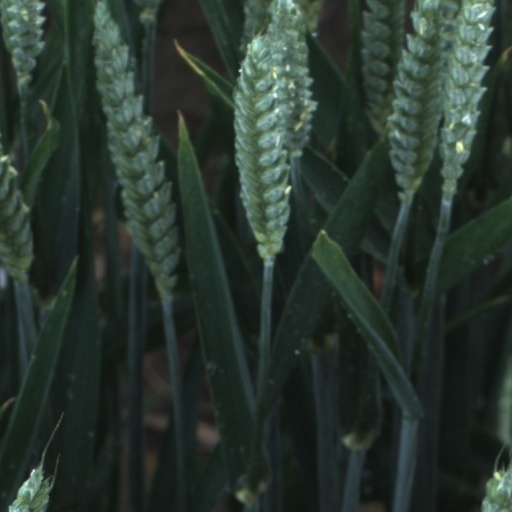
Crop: wheat